Animal sexual behaviour

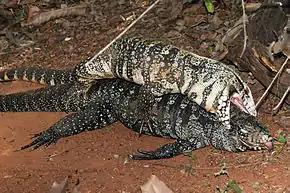
A male black and white tegu mounts a female that has been dead for two days and attempts to mate.

Seahorses, once considered to be monogamous species with pairs mating for life, were described in a 2007 study as "promiscuous, flighty, and more than a little bit gay". Scientists at 15 aquaria studied 90 seahorses of three species. Of 3,168 sexual encounters, 37% were same-sex acts. Flirting was common (up to 25 potential partners a day of both sexes); only one species (the British spiny seahorse) included faithful representatives, and for these 5 of 17 were faithful, 12 were not. Bisexual behaviour was widespread and considered "both a great surprise and a shock", with big-bellied seahorses of both sexes not showing partner preference. 1,986 contacts were male-female, 836 were female-female and 346 were male-male.